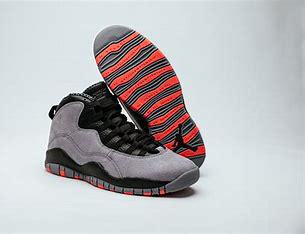
Brand: Jordan
Model: 10 Retro